1939–40 NCAA football bowl games

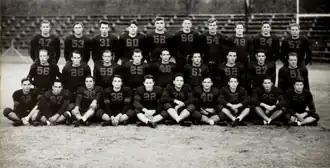
The 1939 Clemson Tigers played in the 1940 Cotton Bowl Classic.

The below table lists top teams (per the AP poll taken after the completion of the regular season), their win–loss records (prior to bowl games), and the bowls they later played in.